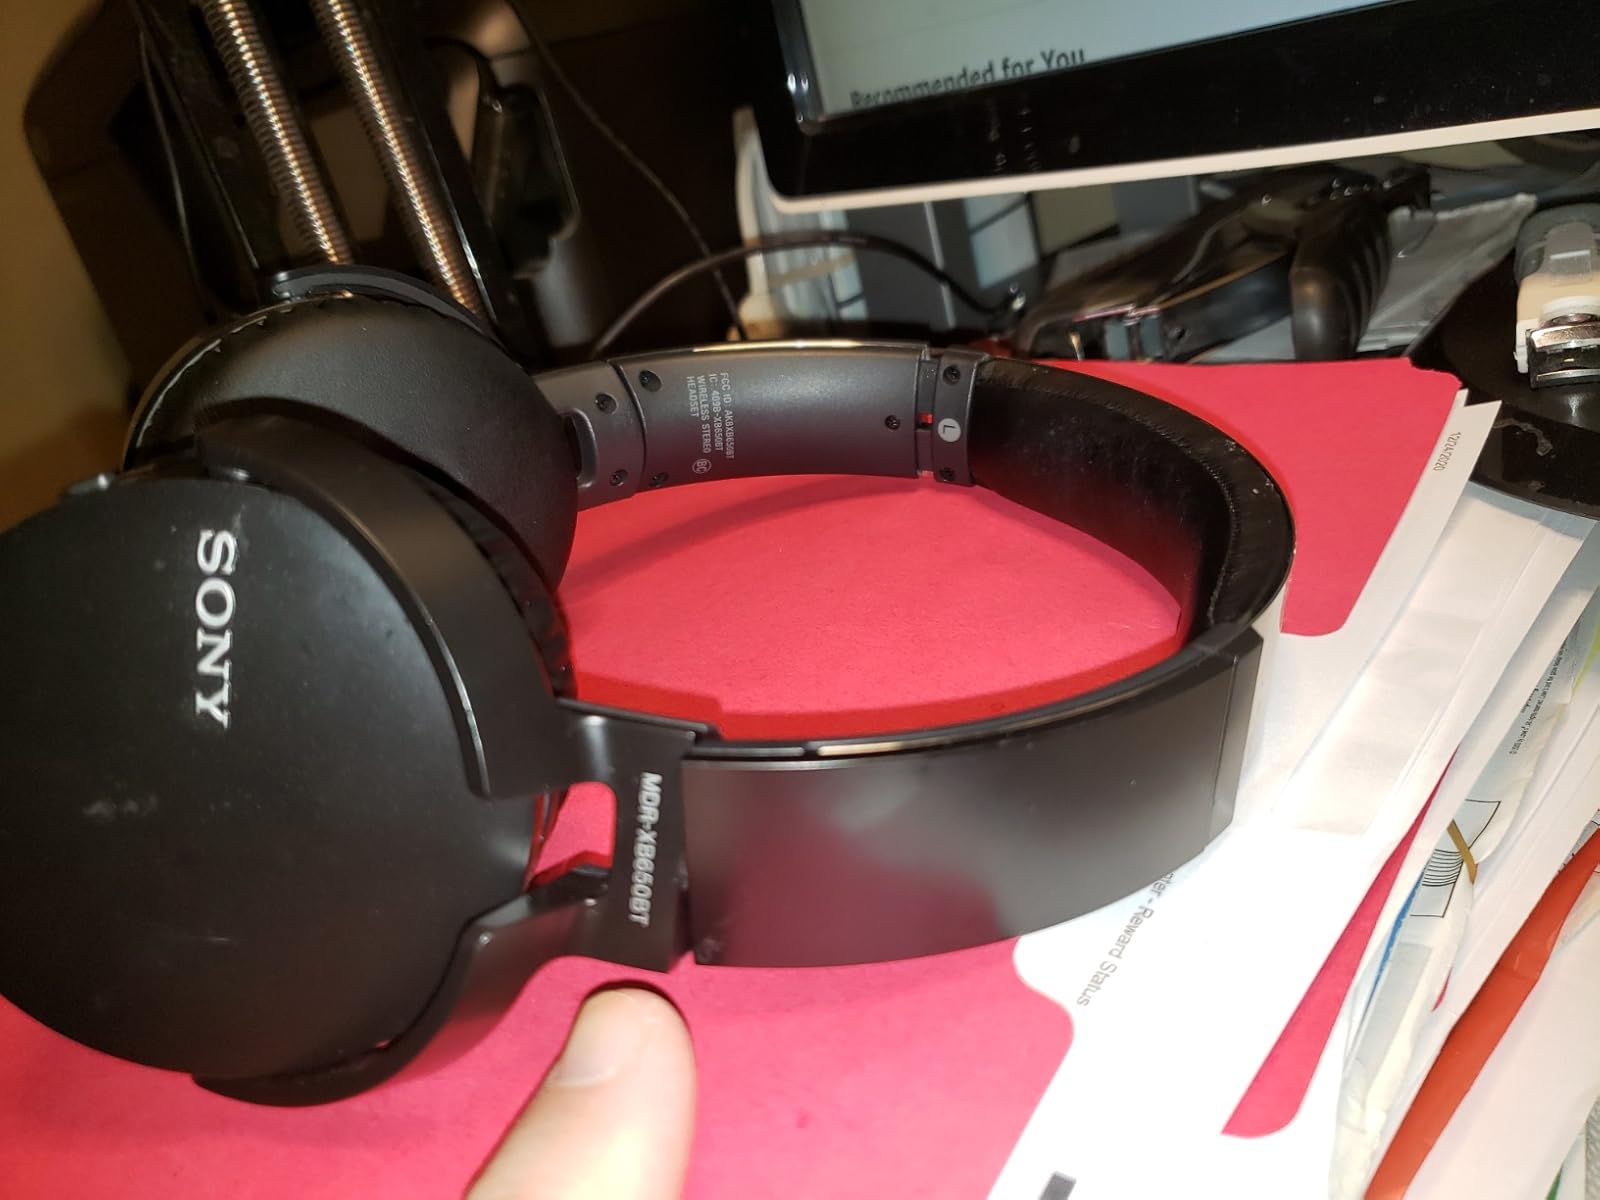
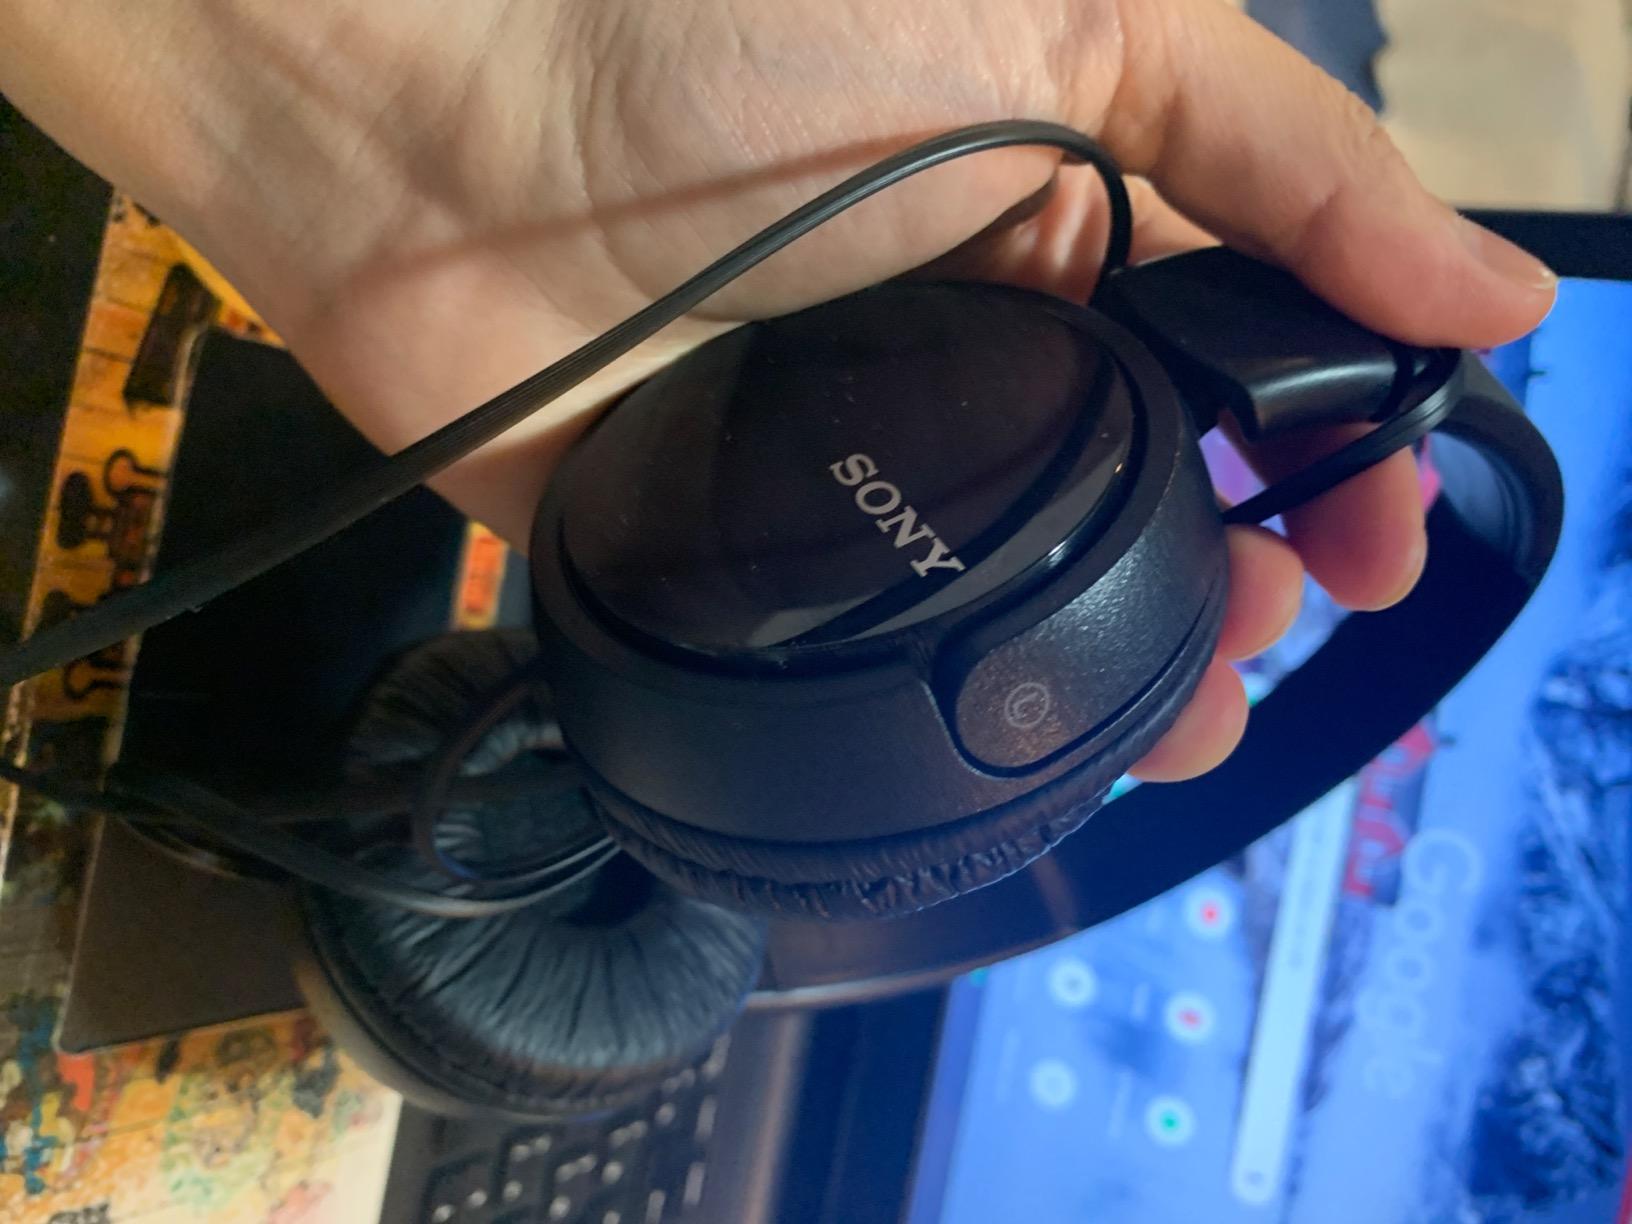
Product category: headphones
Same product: no